HMS C36

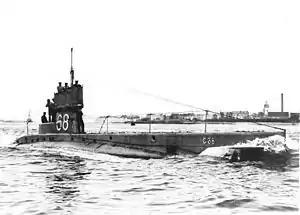
C-class submarine

HMS "C36" was one of 38 C-class submarines built for the Royal Navy in the first decade of the 20th century. The boat survived the First World War and was sold for scrap in 1919.